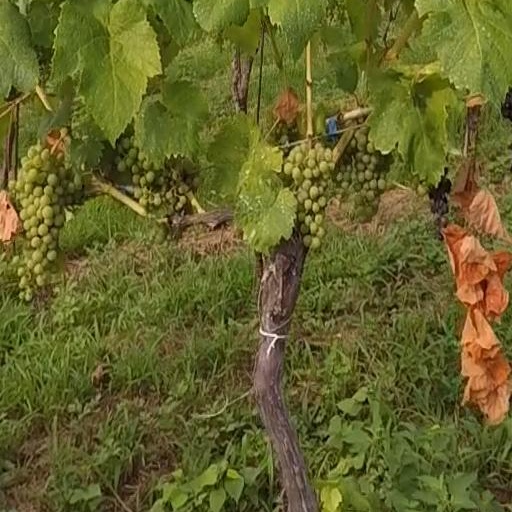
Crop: grape